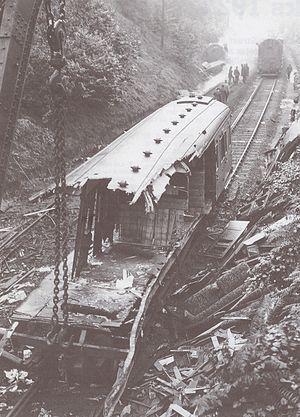
Accident ferroviaire de Sevenoaks du 24 août 1927 / Une des trois premières voitures détruites .
L'accident ferroviaire de Sevenoaks est un accident de chemin de fer causé par le déraillement d'un train le 24 août 1927 à Sevenoaks, dans le Kent en Angleterre. L'accident provoque la mort de treize personnes et en blesse vingt-et-une autres.